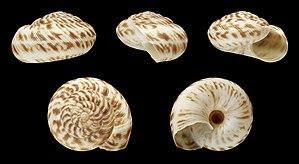
Coquille de Anguispira alternata, récolté à Porter, dans le Michigan (États-Unis). Diamètre